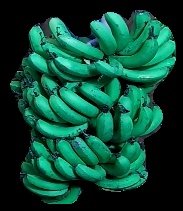
Variety: pachbale
Grade: grade3